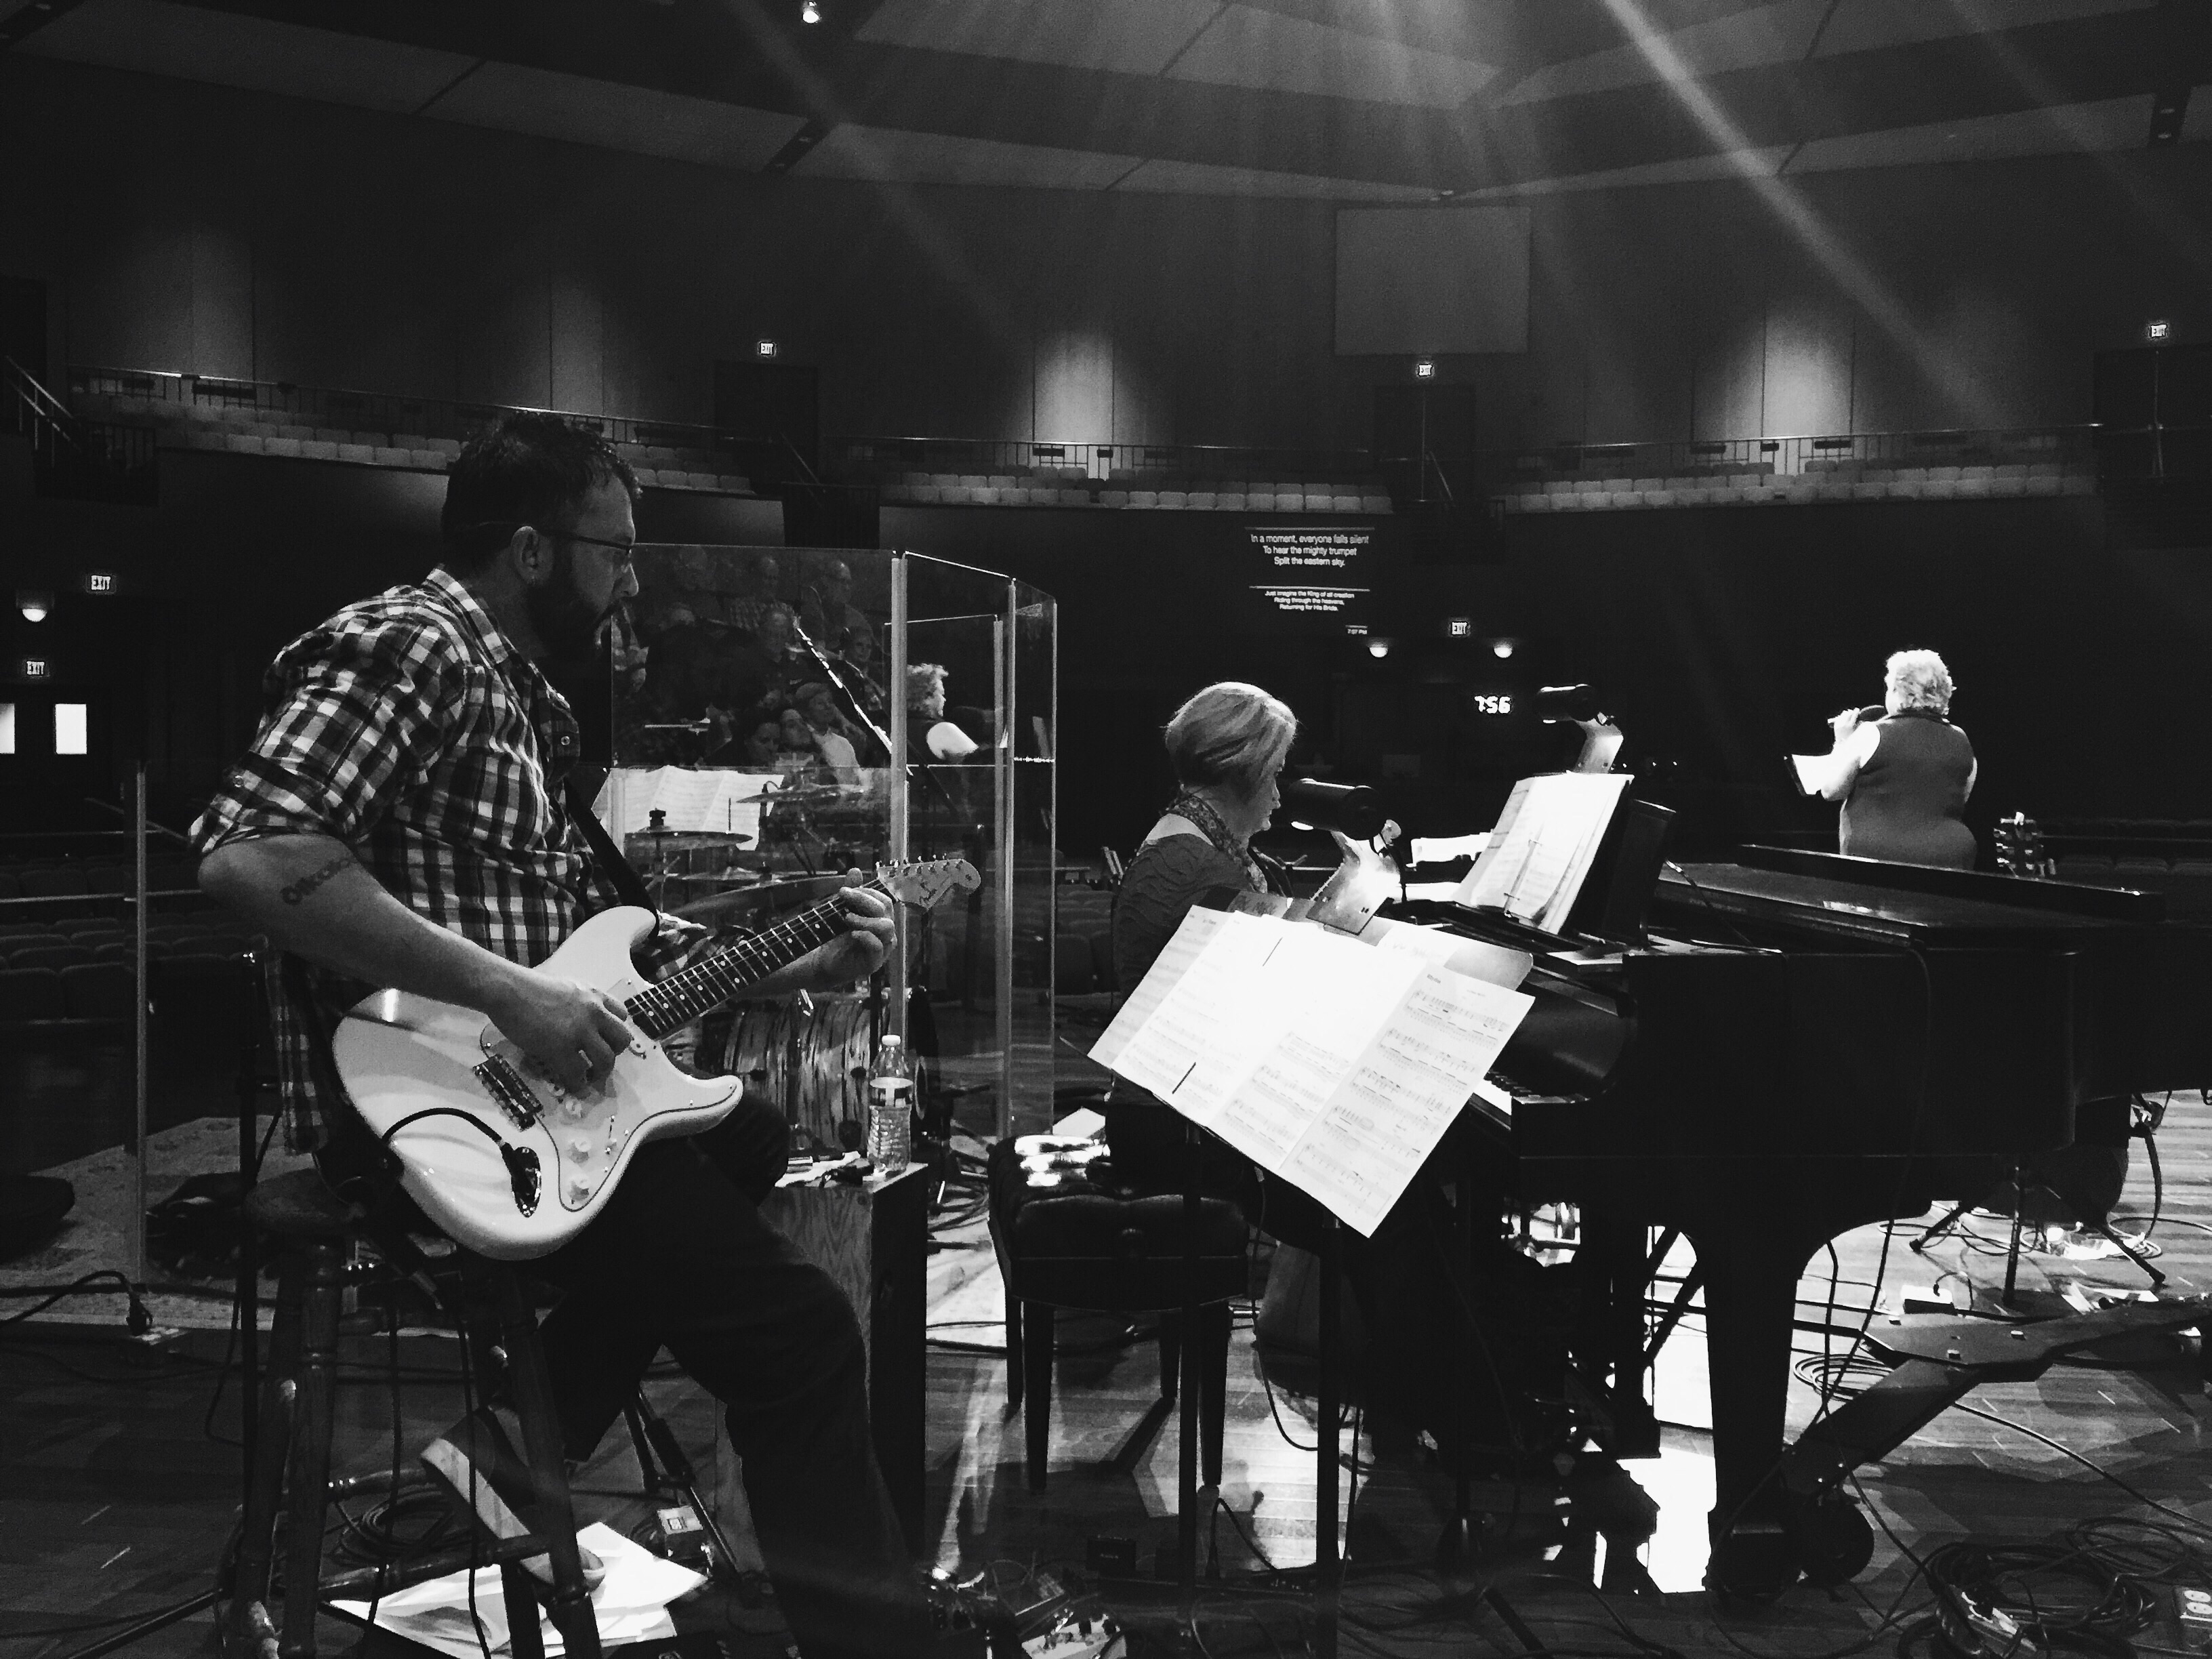
music, black and white, concert, musician, black, monochrome, stage, jazz, orchestra, performance, guitarist, drums, drummer, entertainment, performing arts, monochrome photography, musical ensemble